5th Ohio Infantry Regiment

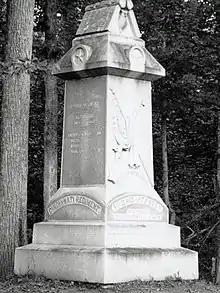
5th Ohio Infantry Monument, Gettysburg Battlefield.

The 5th Ohio Infantry Regiment was an infantry regiment from southwestern Ohio that served in the Union Army during the American Civil War, serving in both the Eastern and Western Theaters in a series of campaigns and battles. It was noted for its holding the high ground at the center of the line at Antietam as part of Tyndale's 1st Brigade, Greene's 2nd Division of Mansfield's XII Corps.